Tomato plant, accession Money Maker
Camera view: horizontal (90 deg, fisheye); turntable rotation: 90 degrees
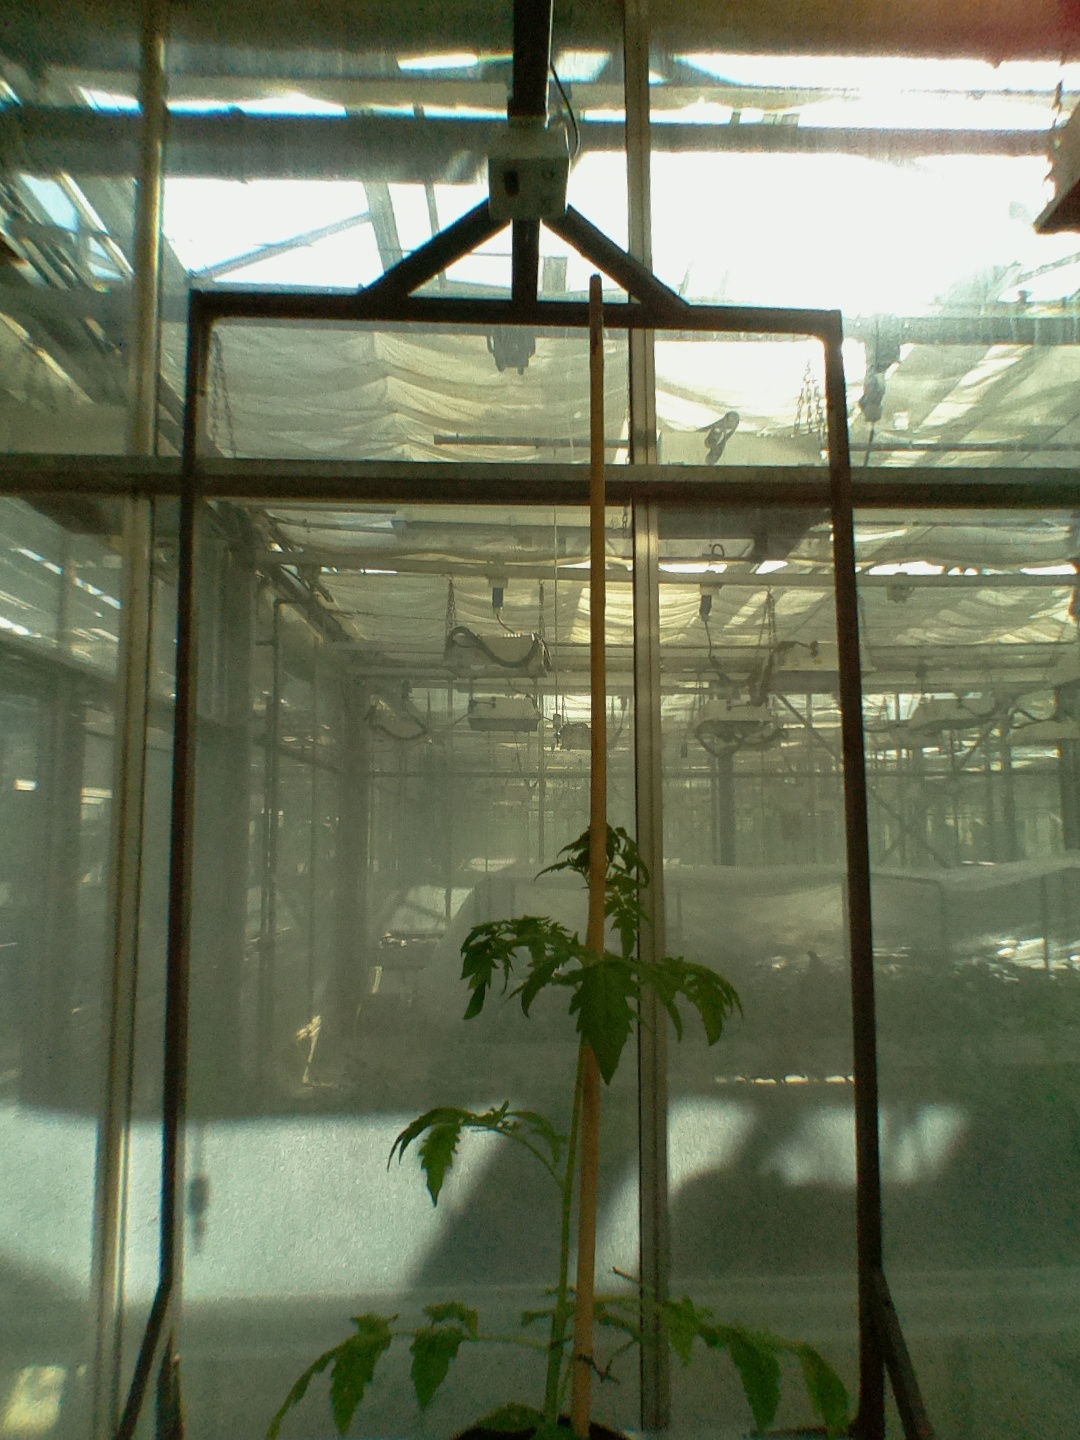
BBCH growth stage 15: 10 of true leaves visible